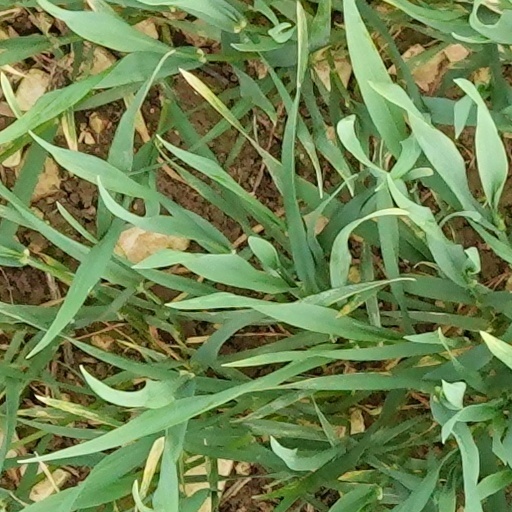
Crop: wheat